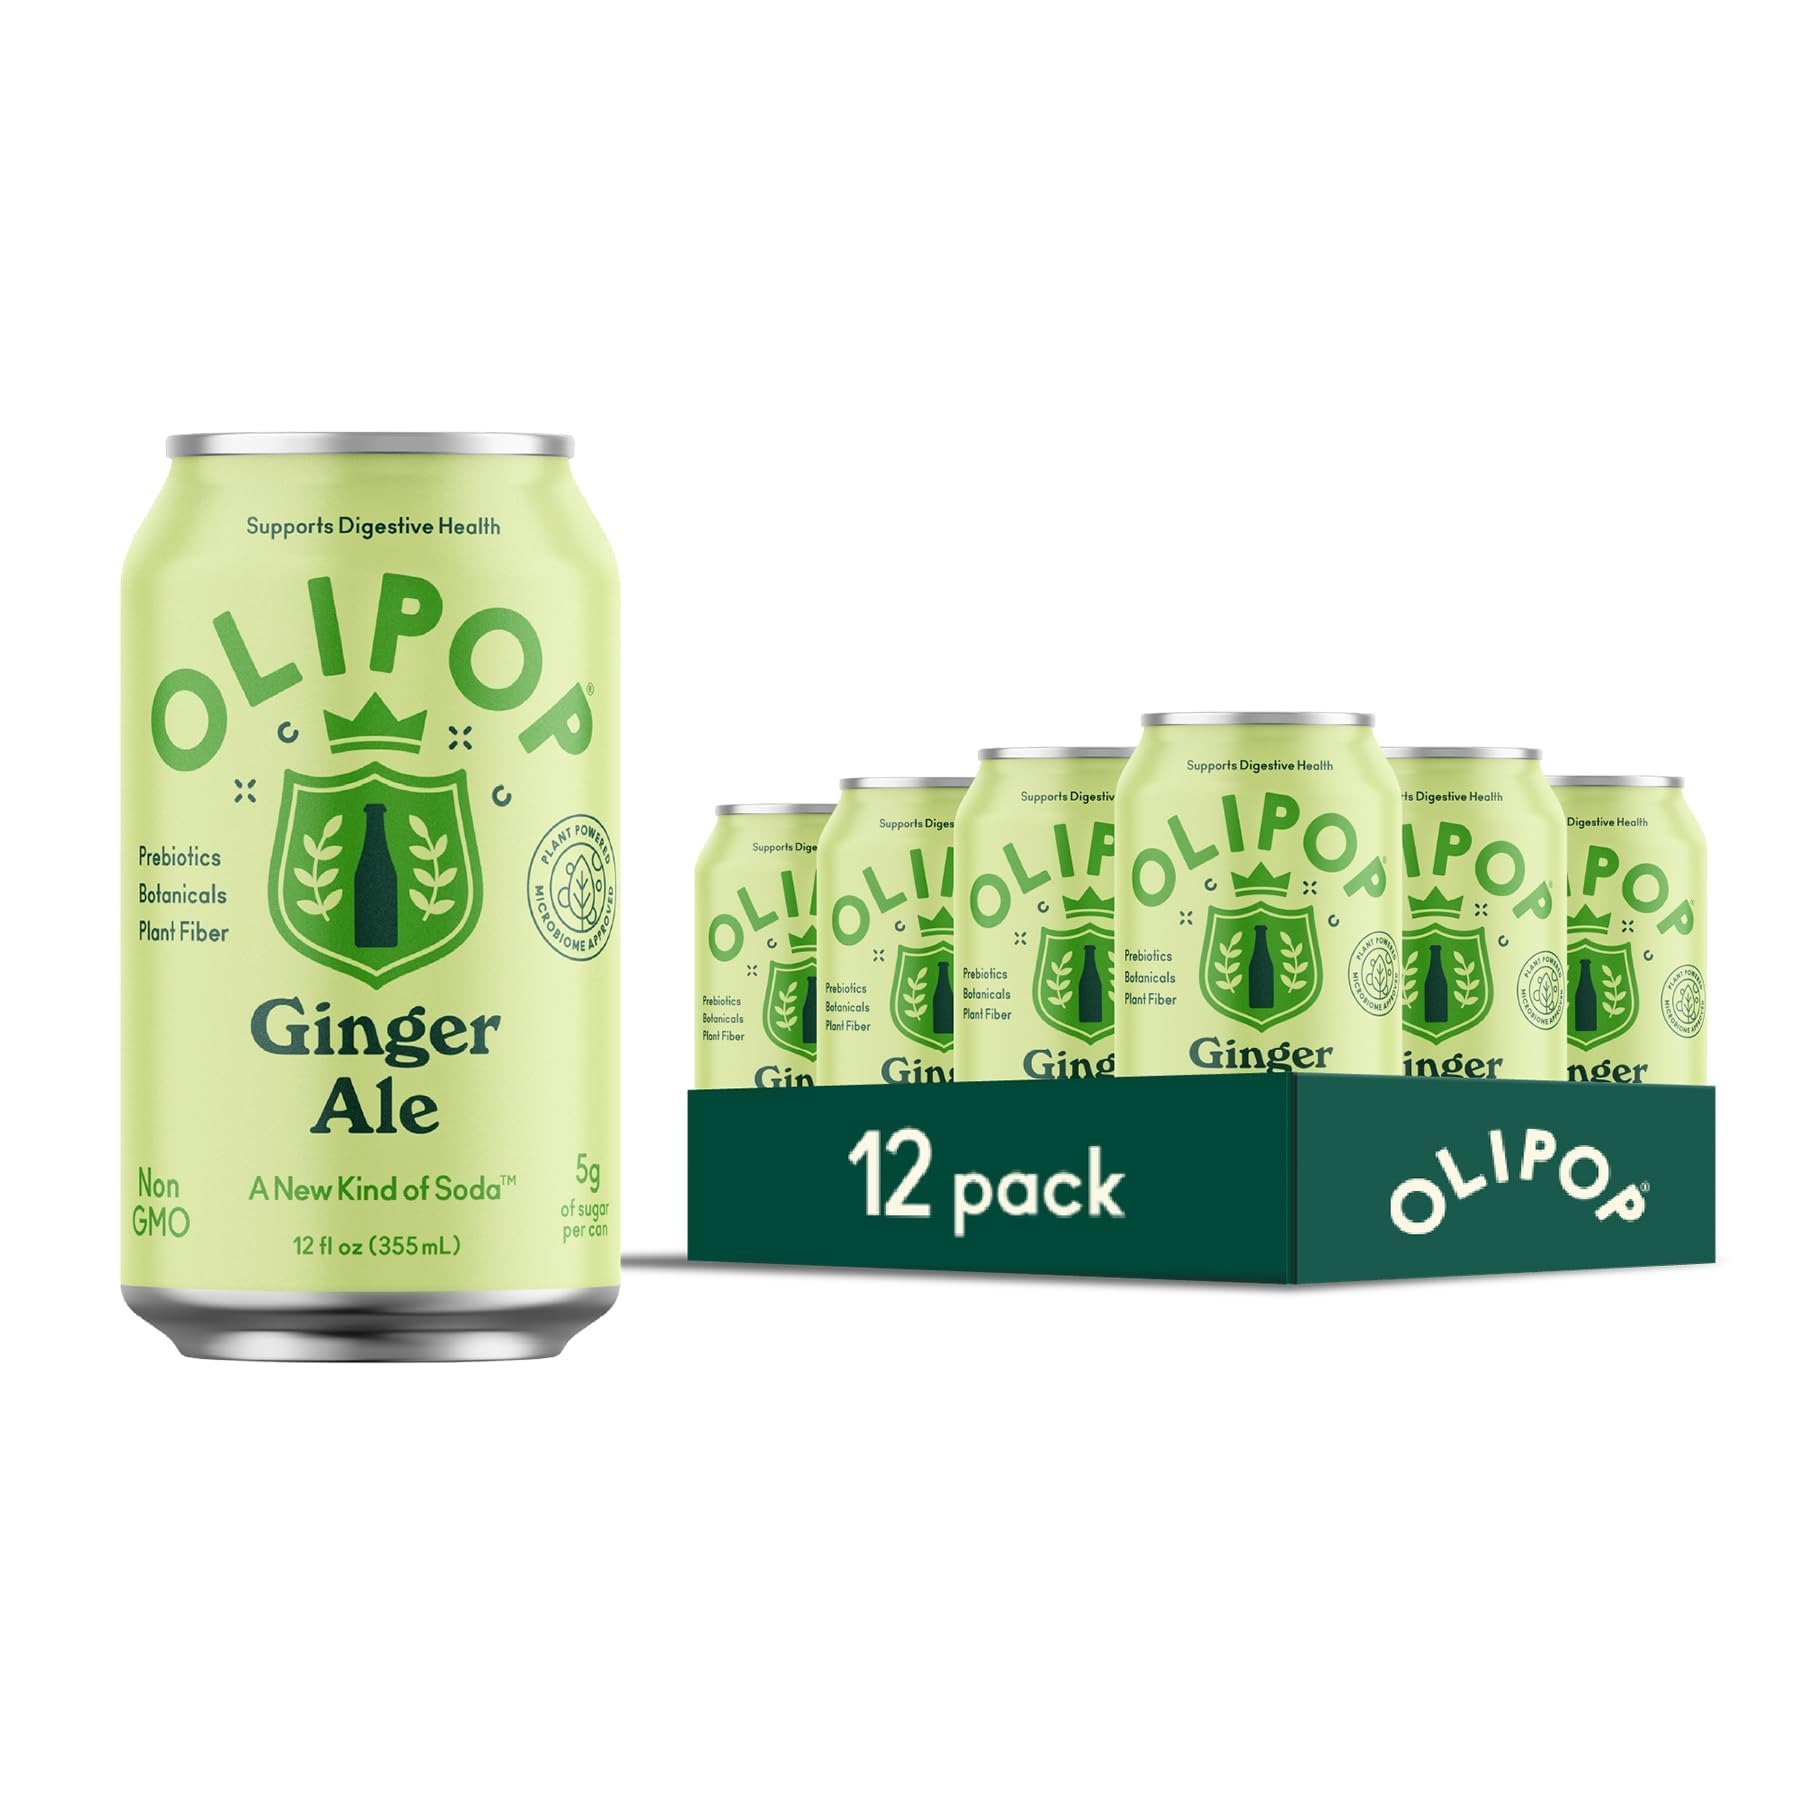
Item Name: OLIPOP Prebiotic Soda Pop, Ginger Ale, Pantry Pack Packed with Prebiotics, Fiber, and Botanicals, Gluten Free, Vegan, GMO Free, 12oz (12-Cans)
Bullet Point 1: HEALTHY MEETS DELICIOUS: OLIPOP combines the classic soda flavor you know and love with prebiotics, plant fiber, and botanicals to support your microbiome and digestive health
Bullet Point 2: INGREDIENTS BACKED BY RESEARCH: OLIPOP is more than just a soda. It's a refreshing boost for your inner ecosystem. As a leading research-backed functional beverage, it's designed to taste good while actively supporting your digestive health.
Bullet Point 3: TAKE A PEEK INSIDE OUR POP CAN: Our soft drinks are high in fiber with 2-5g of sugar. Every flavor colors, flavors, preservatives, or ingredients
Value: 144.0
Unit: Fl Oz

Price: 35.99